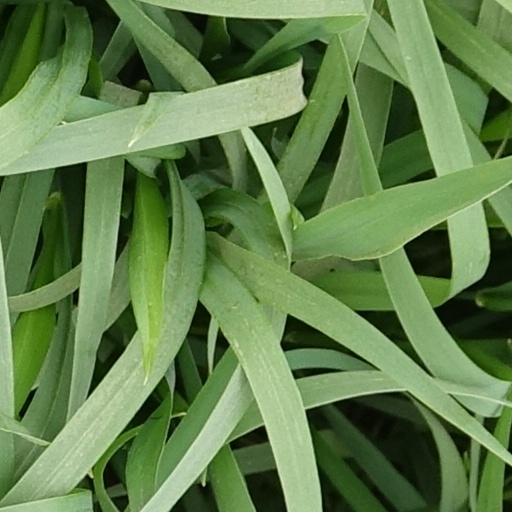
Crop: wheat